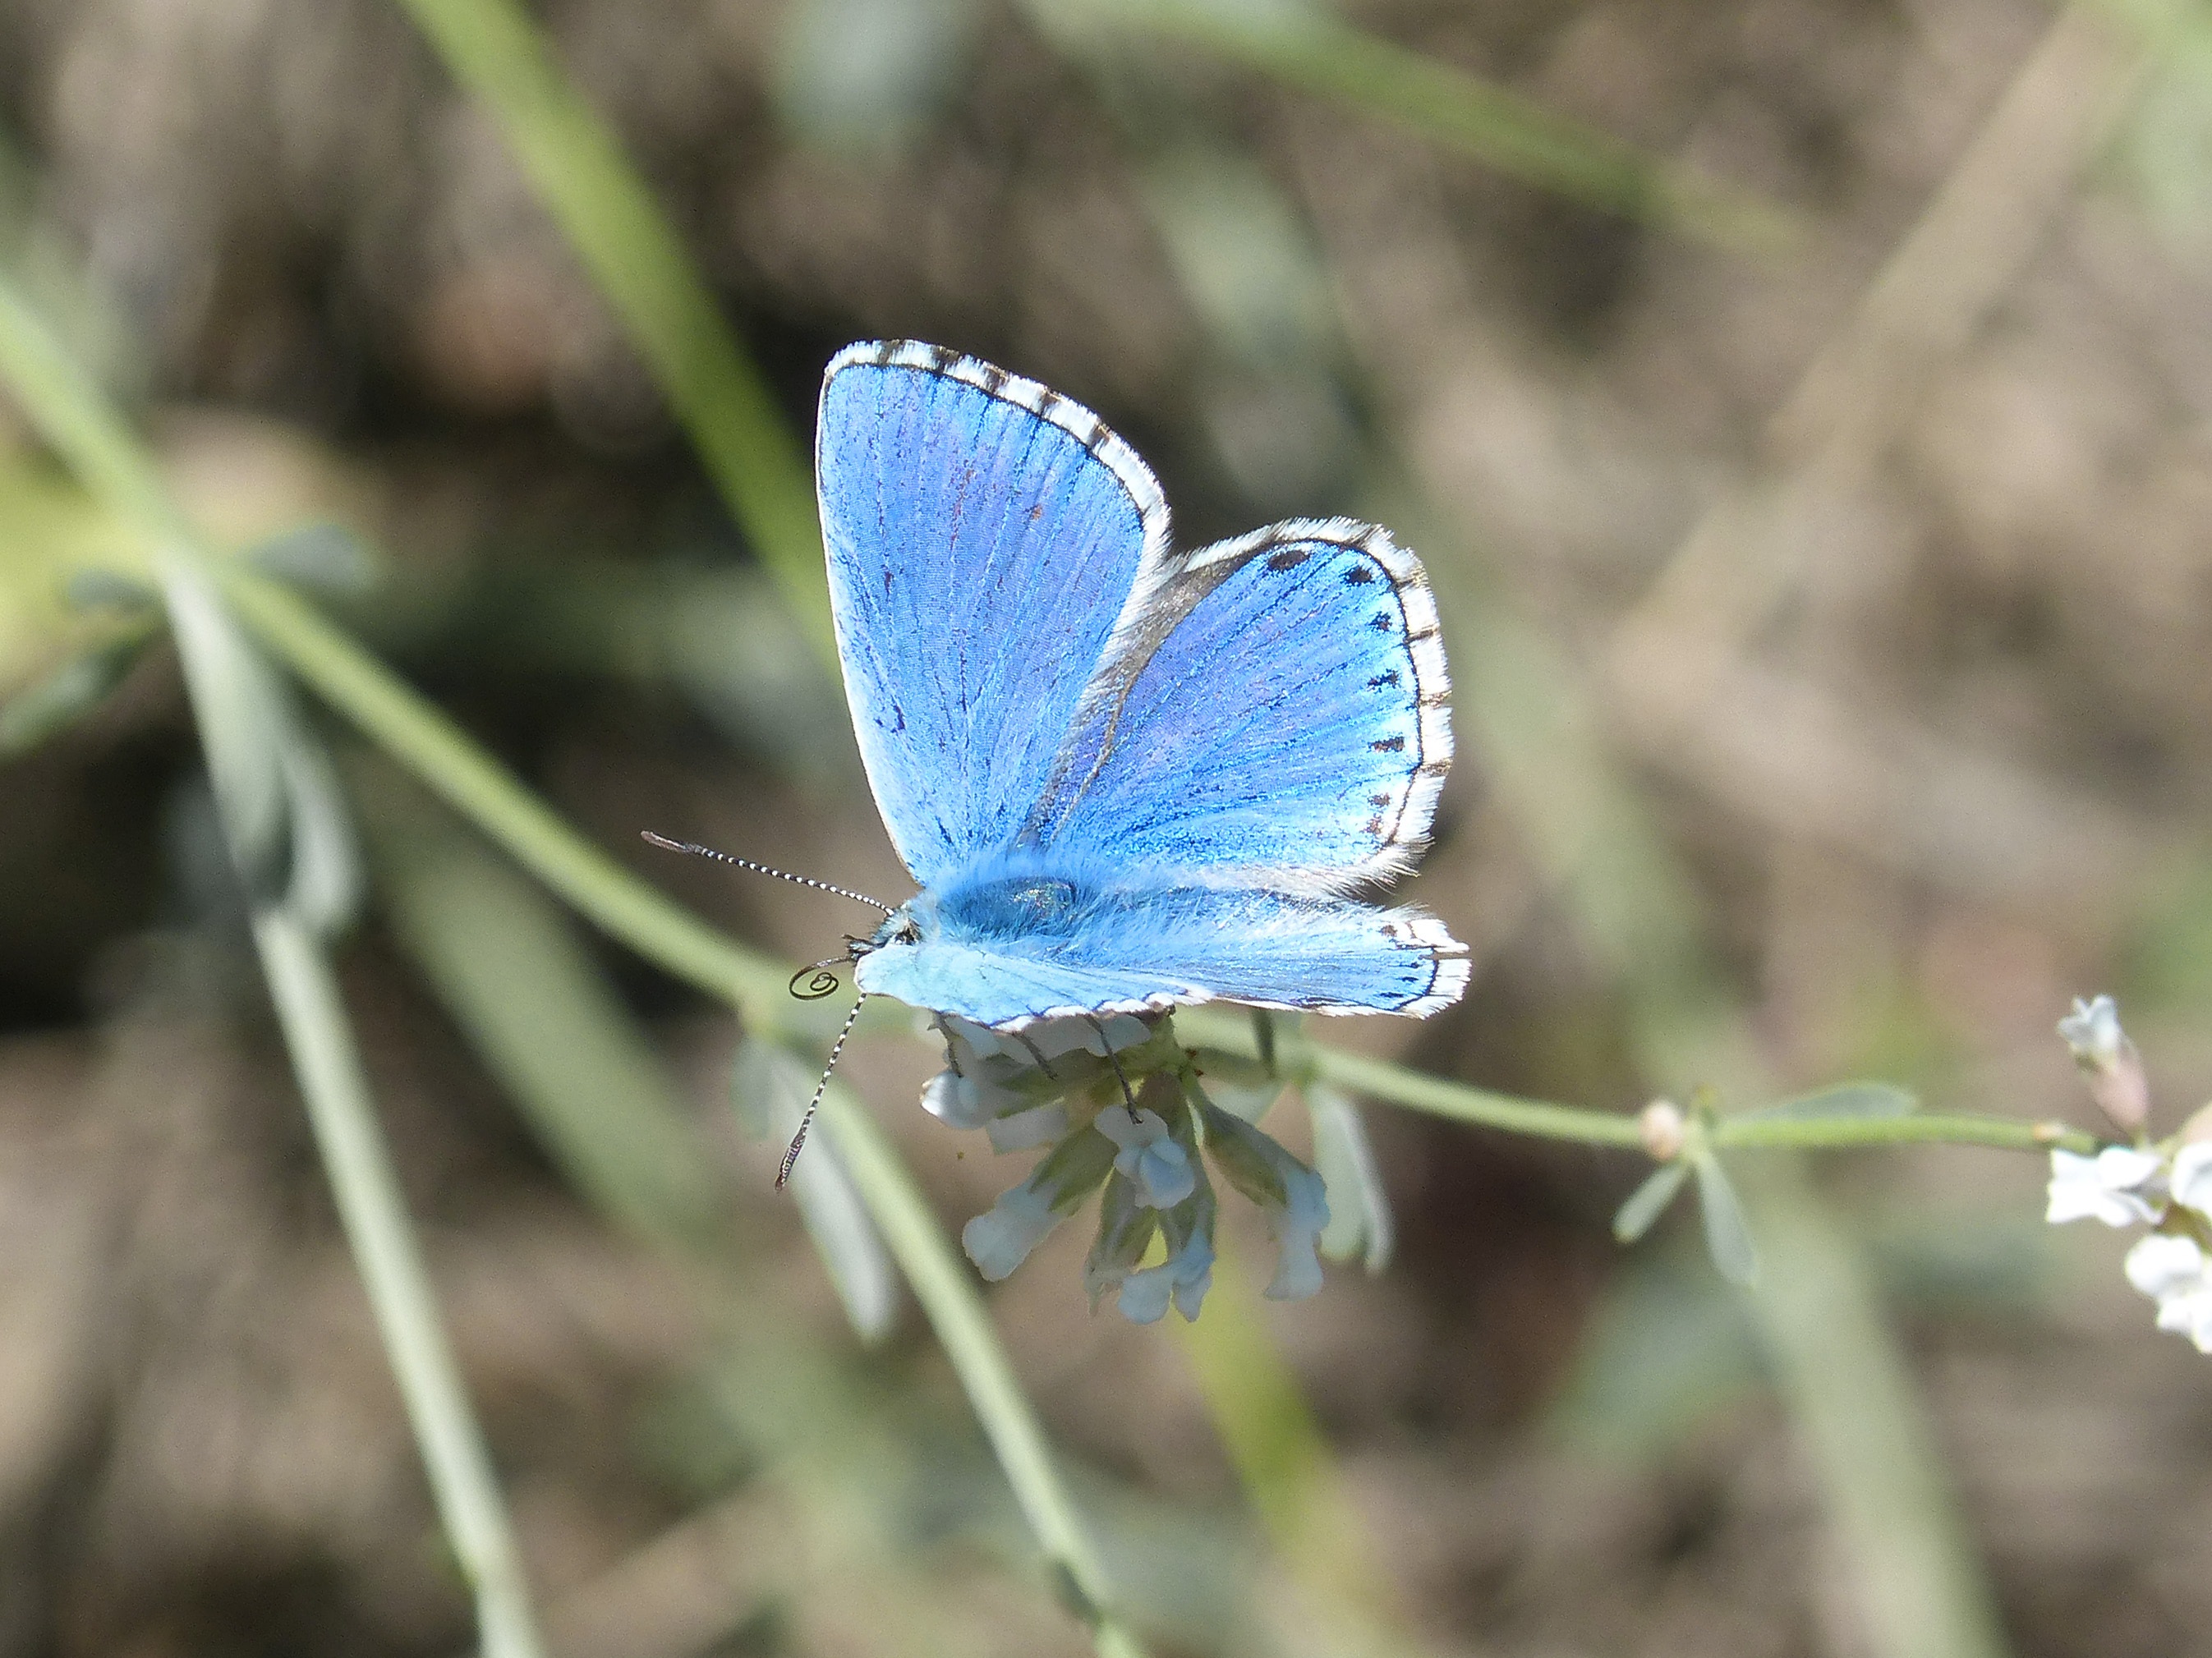
nature, flower, wildlife, insect, butterfly, flora, fauna, invertebrate, wildflower, close up, nectar, pieridae, macro photography, arthropod, pollinator, blue butterfly, pseudophilotes panoptes, blue winged butterfly, blauet, moths and butterflies, lycaenid, brush footed butterfly, colias